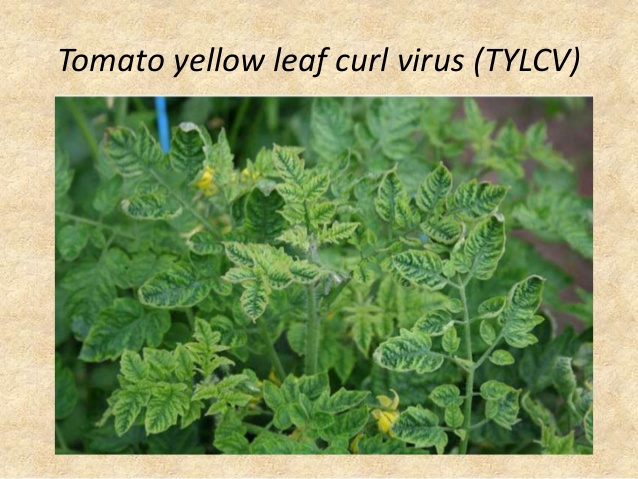
Labels: Tomato leaf yellow virus, Tomato leaf yellow virus, Tomato leaf yellow virus, Tomato leaf yellow virus, Tomato leaf yellow virus, Tomato leaf yellow virus, Tomato leaf yellow virus, Tomato leaf yellow virus, Tomato leaf yellow virus, Tomato leaf yellow virus, Tomato leaf yellow virus, Tomato leaf yellow virus, Tomato leaf yellow virus, Tomato leaf yellow virus, Tomato leaf yellow virus, Tomato leaf yellow virus, Tomato leaf yellow virus, Tomato leaf yellow virus, Tomato leaf yellow virus, Tomato leaf yellow virus, Tomato leaf yellow virus, Tomato leaf yellow virus, Tomato leaf yellow virus, Tomato leaf yellow virus, Tomato leaf yellow virus, Tomato leaf yellow virus